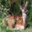
Label: deer